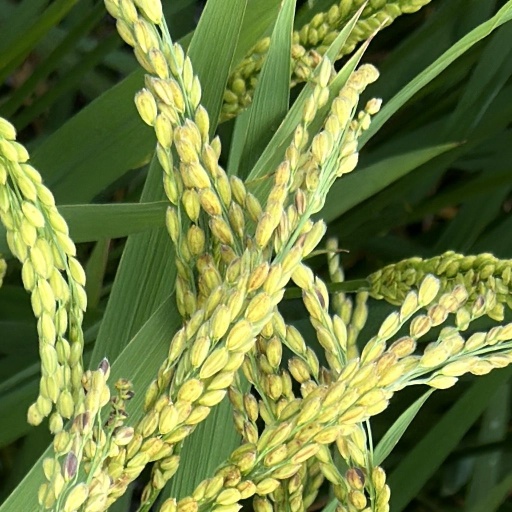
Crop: rice